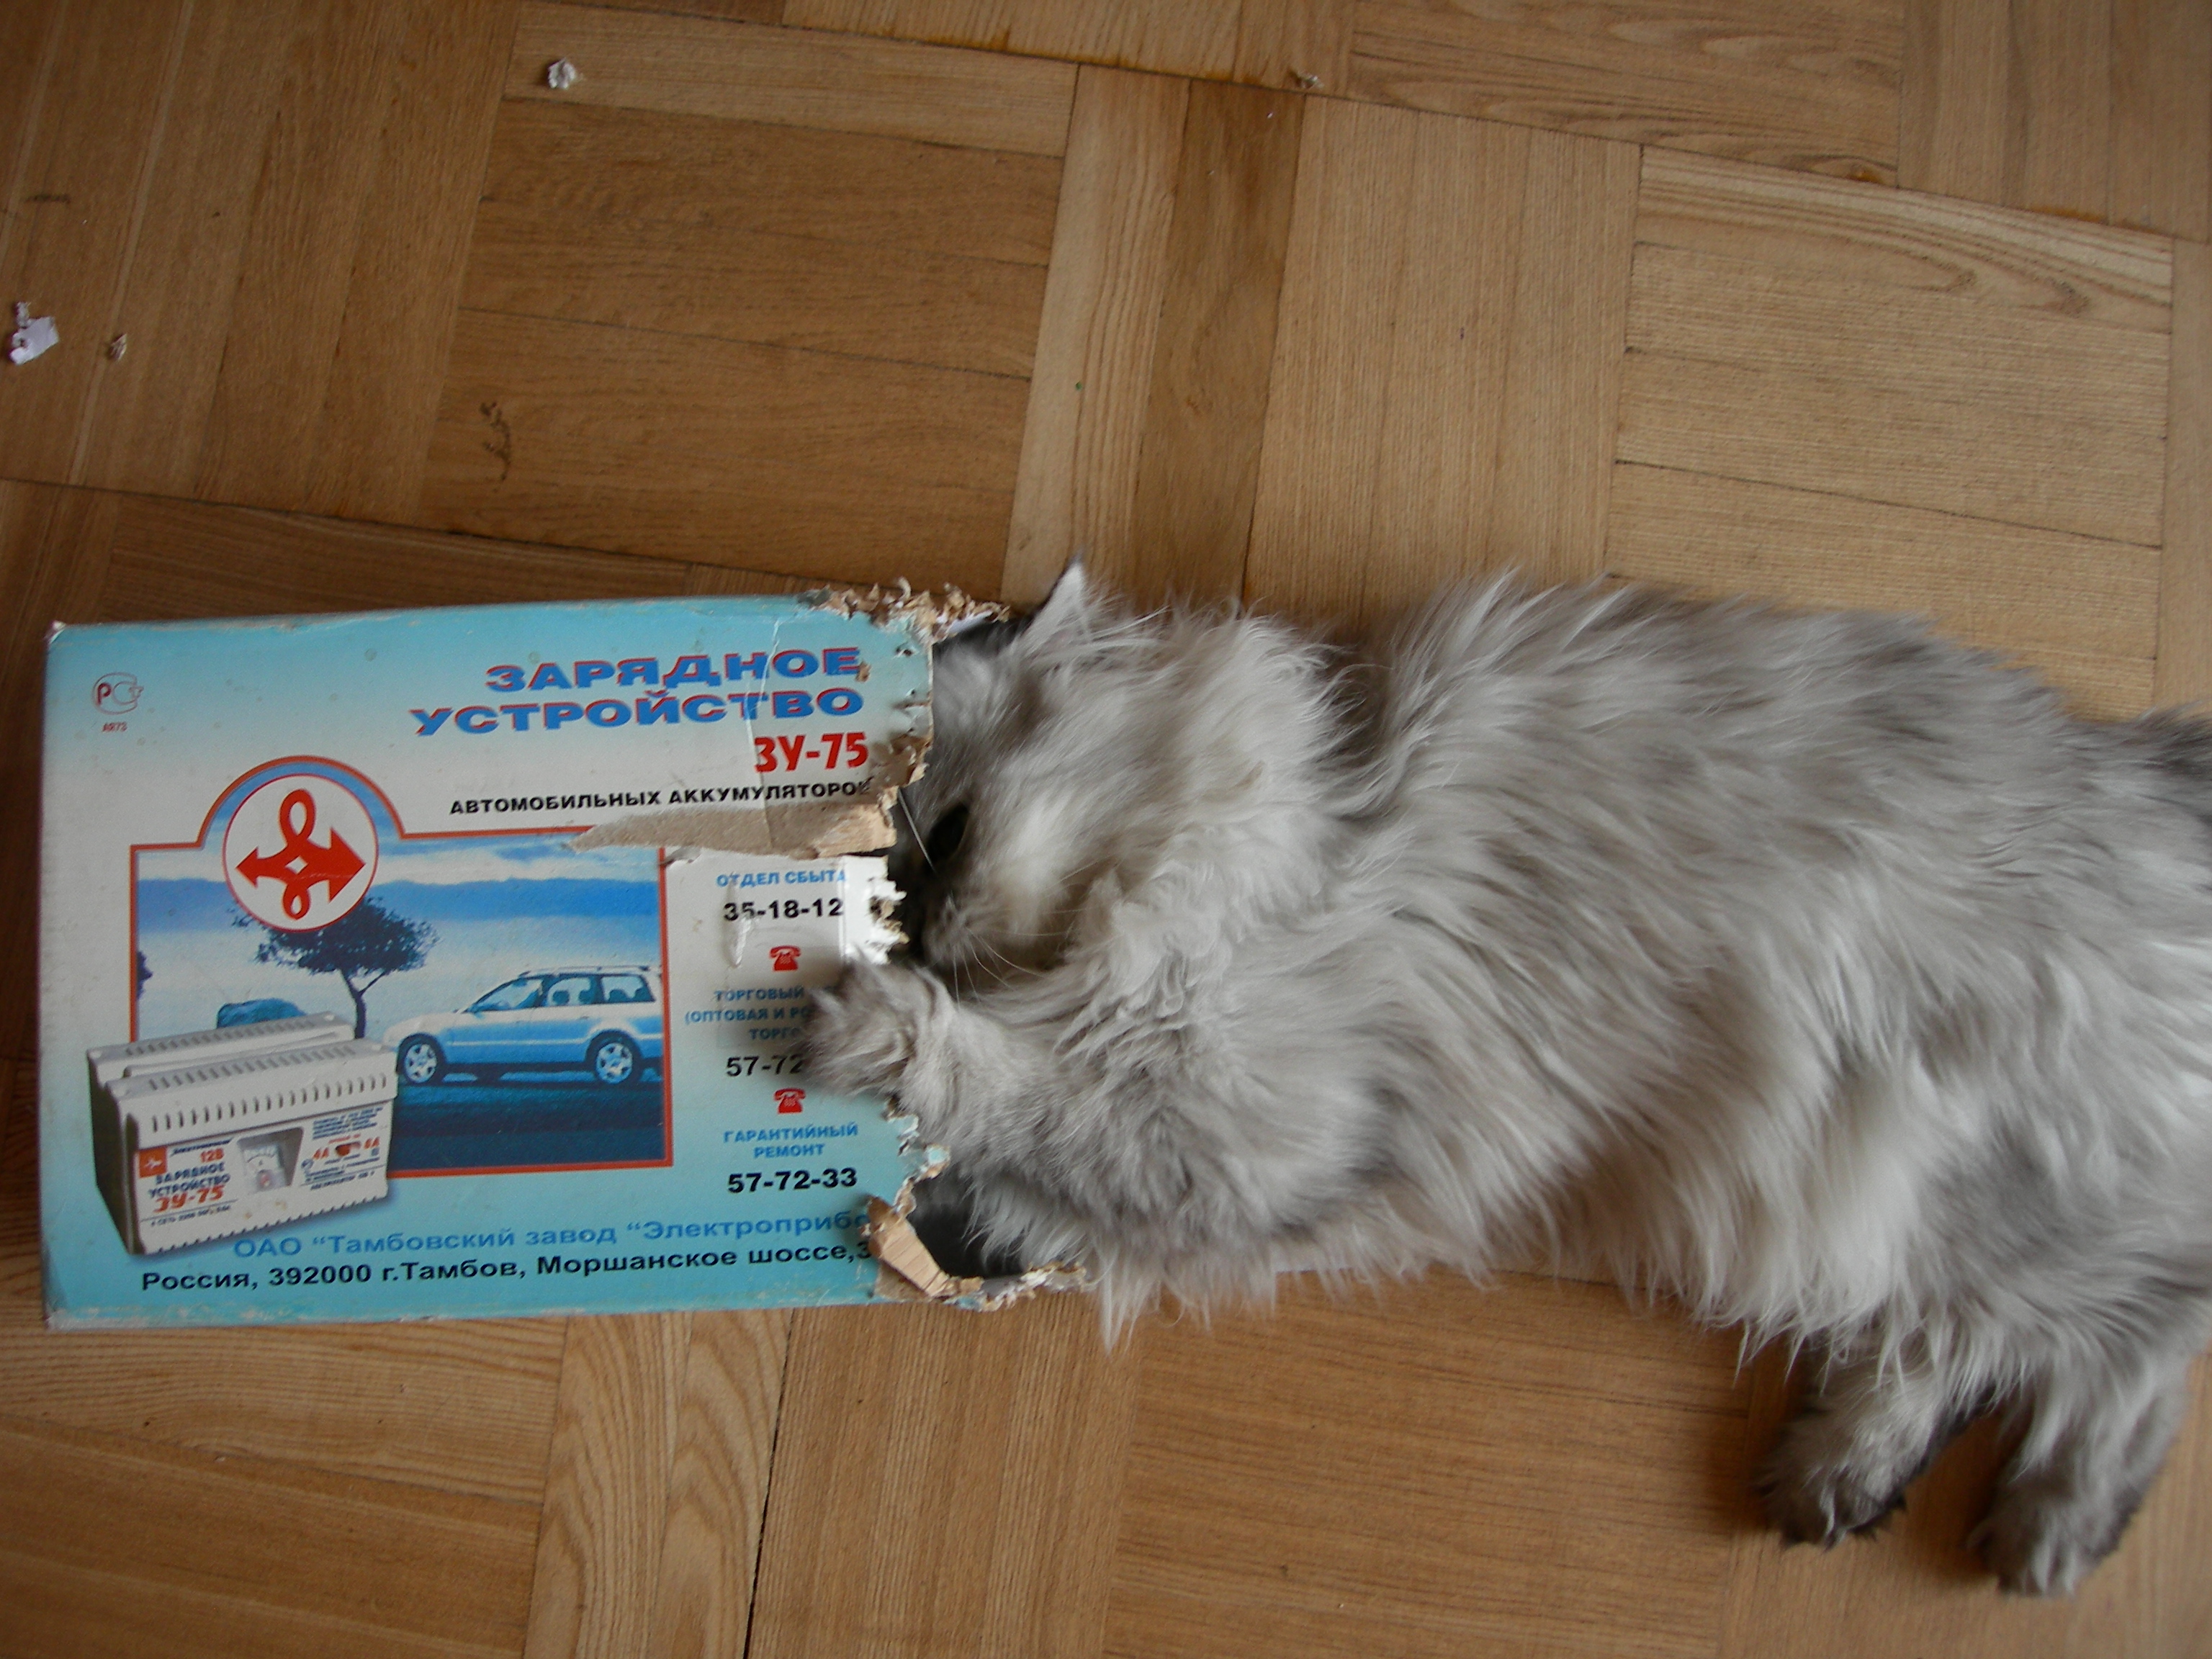
nature, animal, pet, kitten, cat, feline, mammal, nikon, pets, cats, animals, vertebrate, chat, chats, marcello, persian, small to medium sized cats, cat like mammal